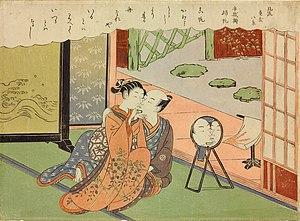
Suzuki Harunobu est un artiste d'estampes japonaises, un des plus célèbres créateurs d'estampes ukiyo-e en couleurs.